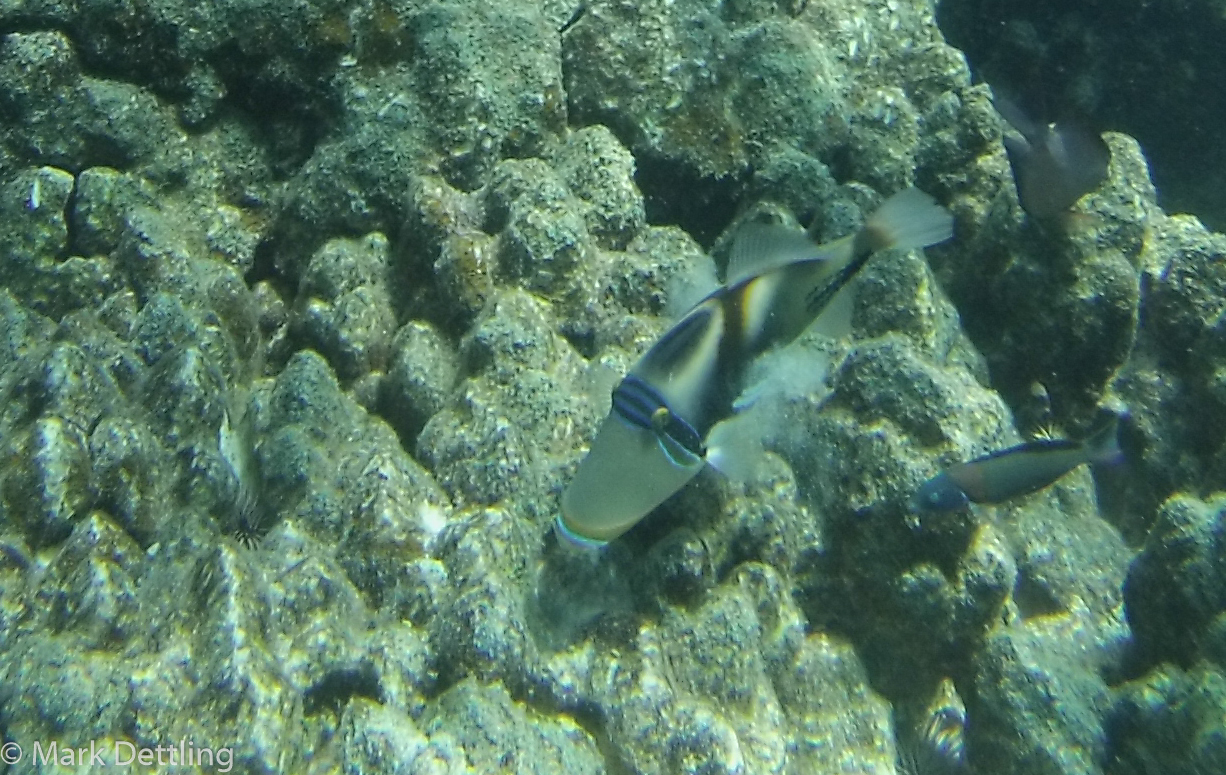
Rhinecanthus aculeatus (Lagoon Triggerfish)